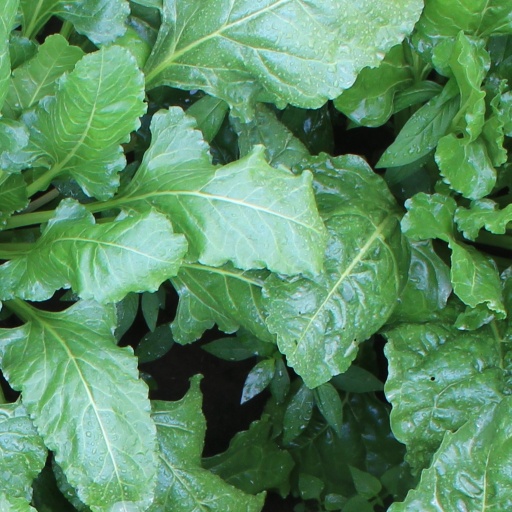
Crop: sugar beet